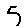
Label: 5